760

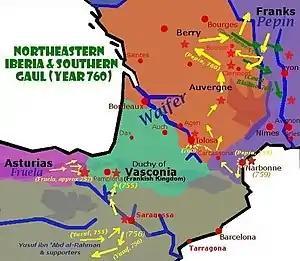
Pepin's expedition to Septimania and Aquitaine

Year 760 (DCCLX) was a leap year starting on Tuesday of the Julian calendar. The denomination 760 for this year has been used since the early medieval period, when the Anno Domini calendar era became the prevalent method in Europe for naming years.